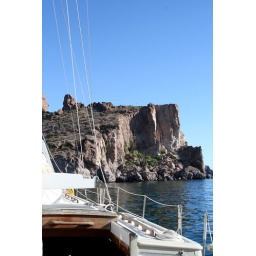
My home for the holidays - a little schooner on the ocean near desert cliffs of cactus in Mexico